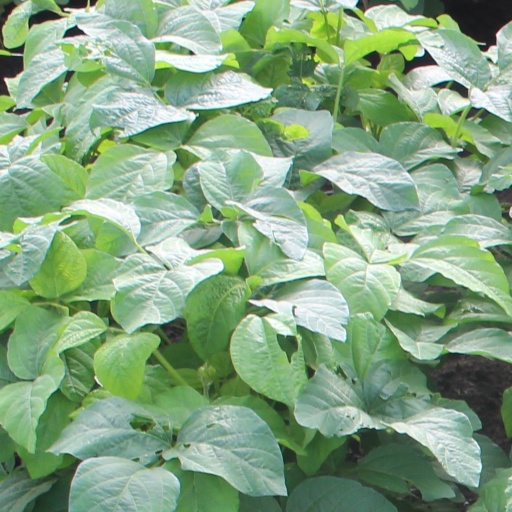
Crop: soybean